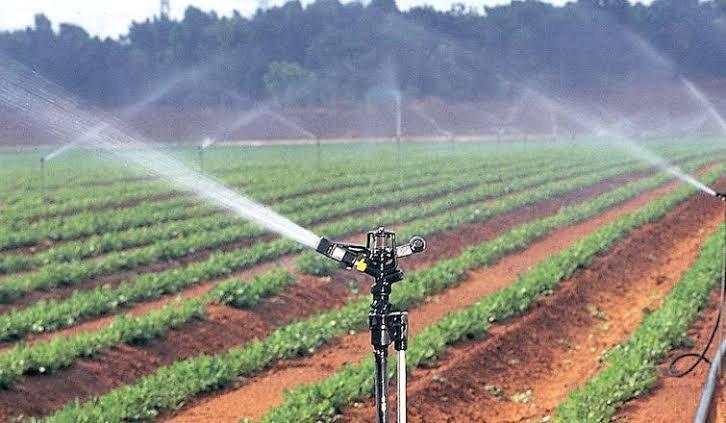
Mfumo wa umwangiliaji wa kisasa humo shambani.Mashamba ya mazao yamepangwa kwa safu yakimwangiliwa maji.Teknolojia za kilimo zinatumika kuboresha uzalishaji wa chakula.